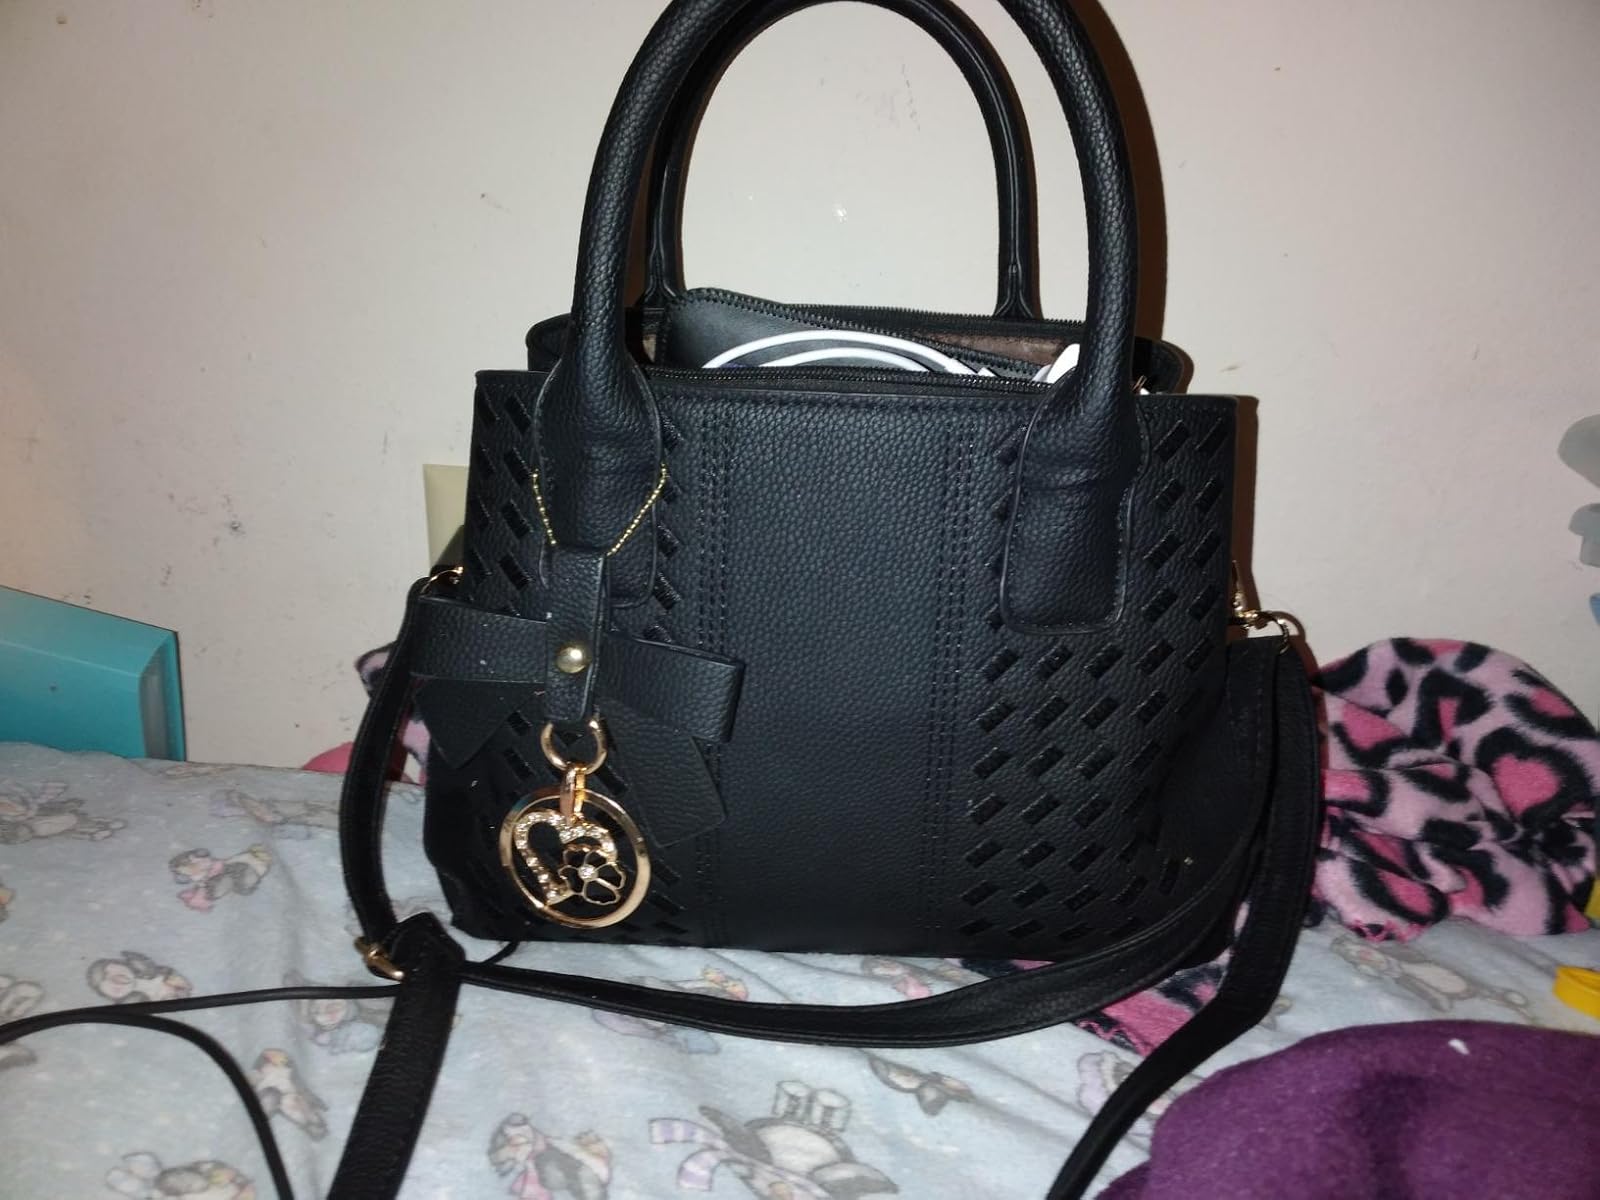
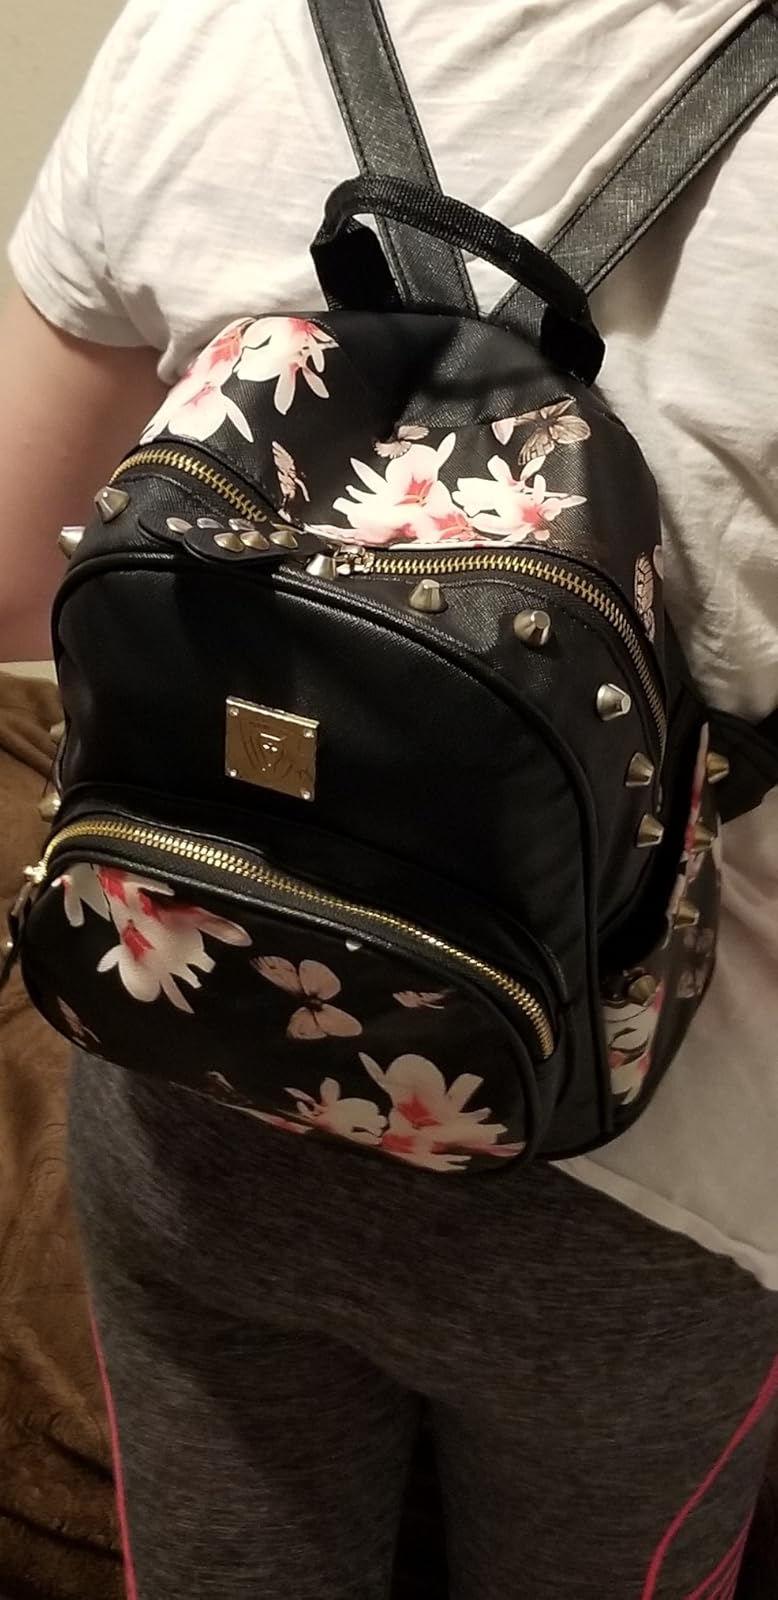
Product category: accessories_handbag
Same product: no